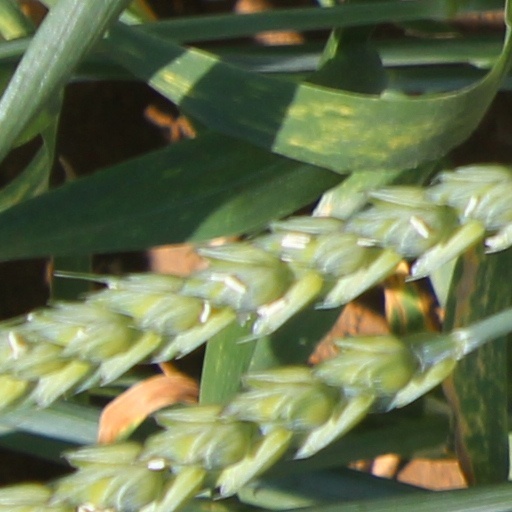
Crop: wheat